Audi A1

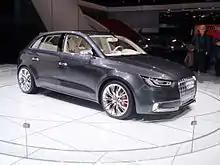

The A1 Sportback concept is a five-door hatchback based on the Audi A1 project quattro, with longer body of , 1.4-litre TFSI engine rated at at 5,500 rpm and at 1,600-2,400 rpm, S tronic dual-clutch transmission, electric motor rated at and driving the front wheels, ESP-controlled active front differential lock, lithium-ion batteries, a two-part spoiler with a striking centre groove integrated into the rear window, Daytona Grey body colour, aerodynamically designed single-frame grille, LED three-dimensional main headlights, turbine-look air vents and air conditioning controls, drive select with dynamic and sport modes, contrasting white and red interior colour scheme, mobile phone WLAN connection, Audi drive select with efficiency mode, MacPherson front suspension and four-link independent rear suspension, 18-inch wheels with 225/35R18 tires, diameter brake discs, electromechanical steering with speed-sensitive power assistance, magnetorheological shock absorbers from Audi R8 and Audi TT. The vehicle's acceleration is 7.9 seconds, and average CO emissions are given as 92 g/km. The vehicle's electric-only range is .